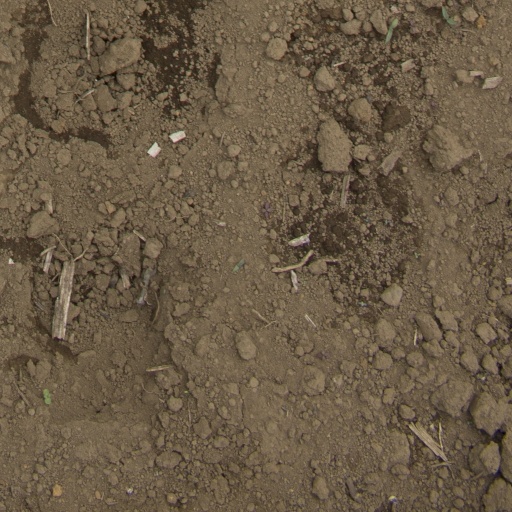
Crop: Jerusalem artichoke